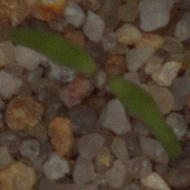
Label: fat_hen